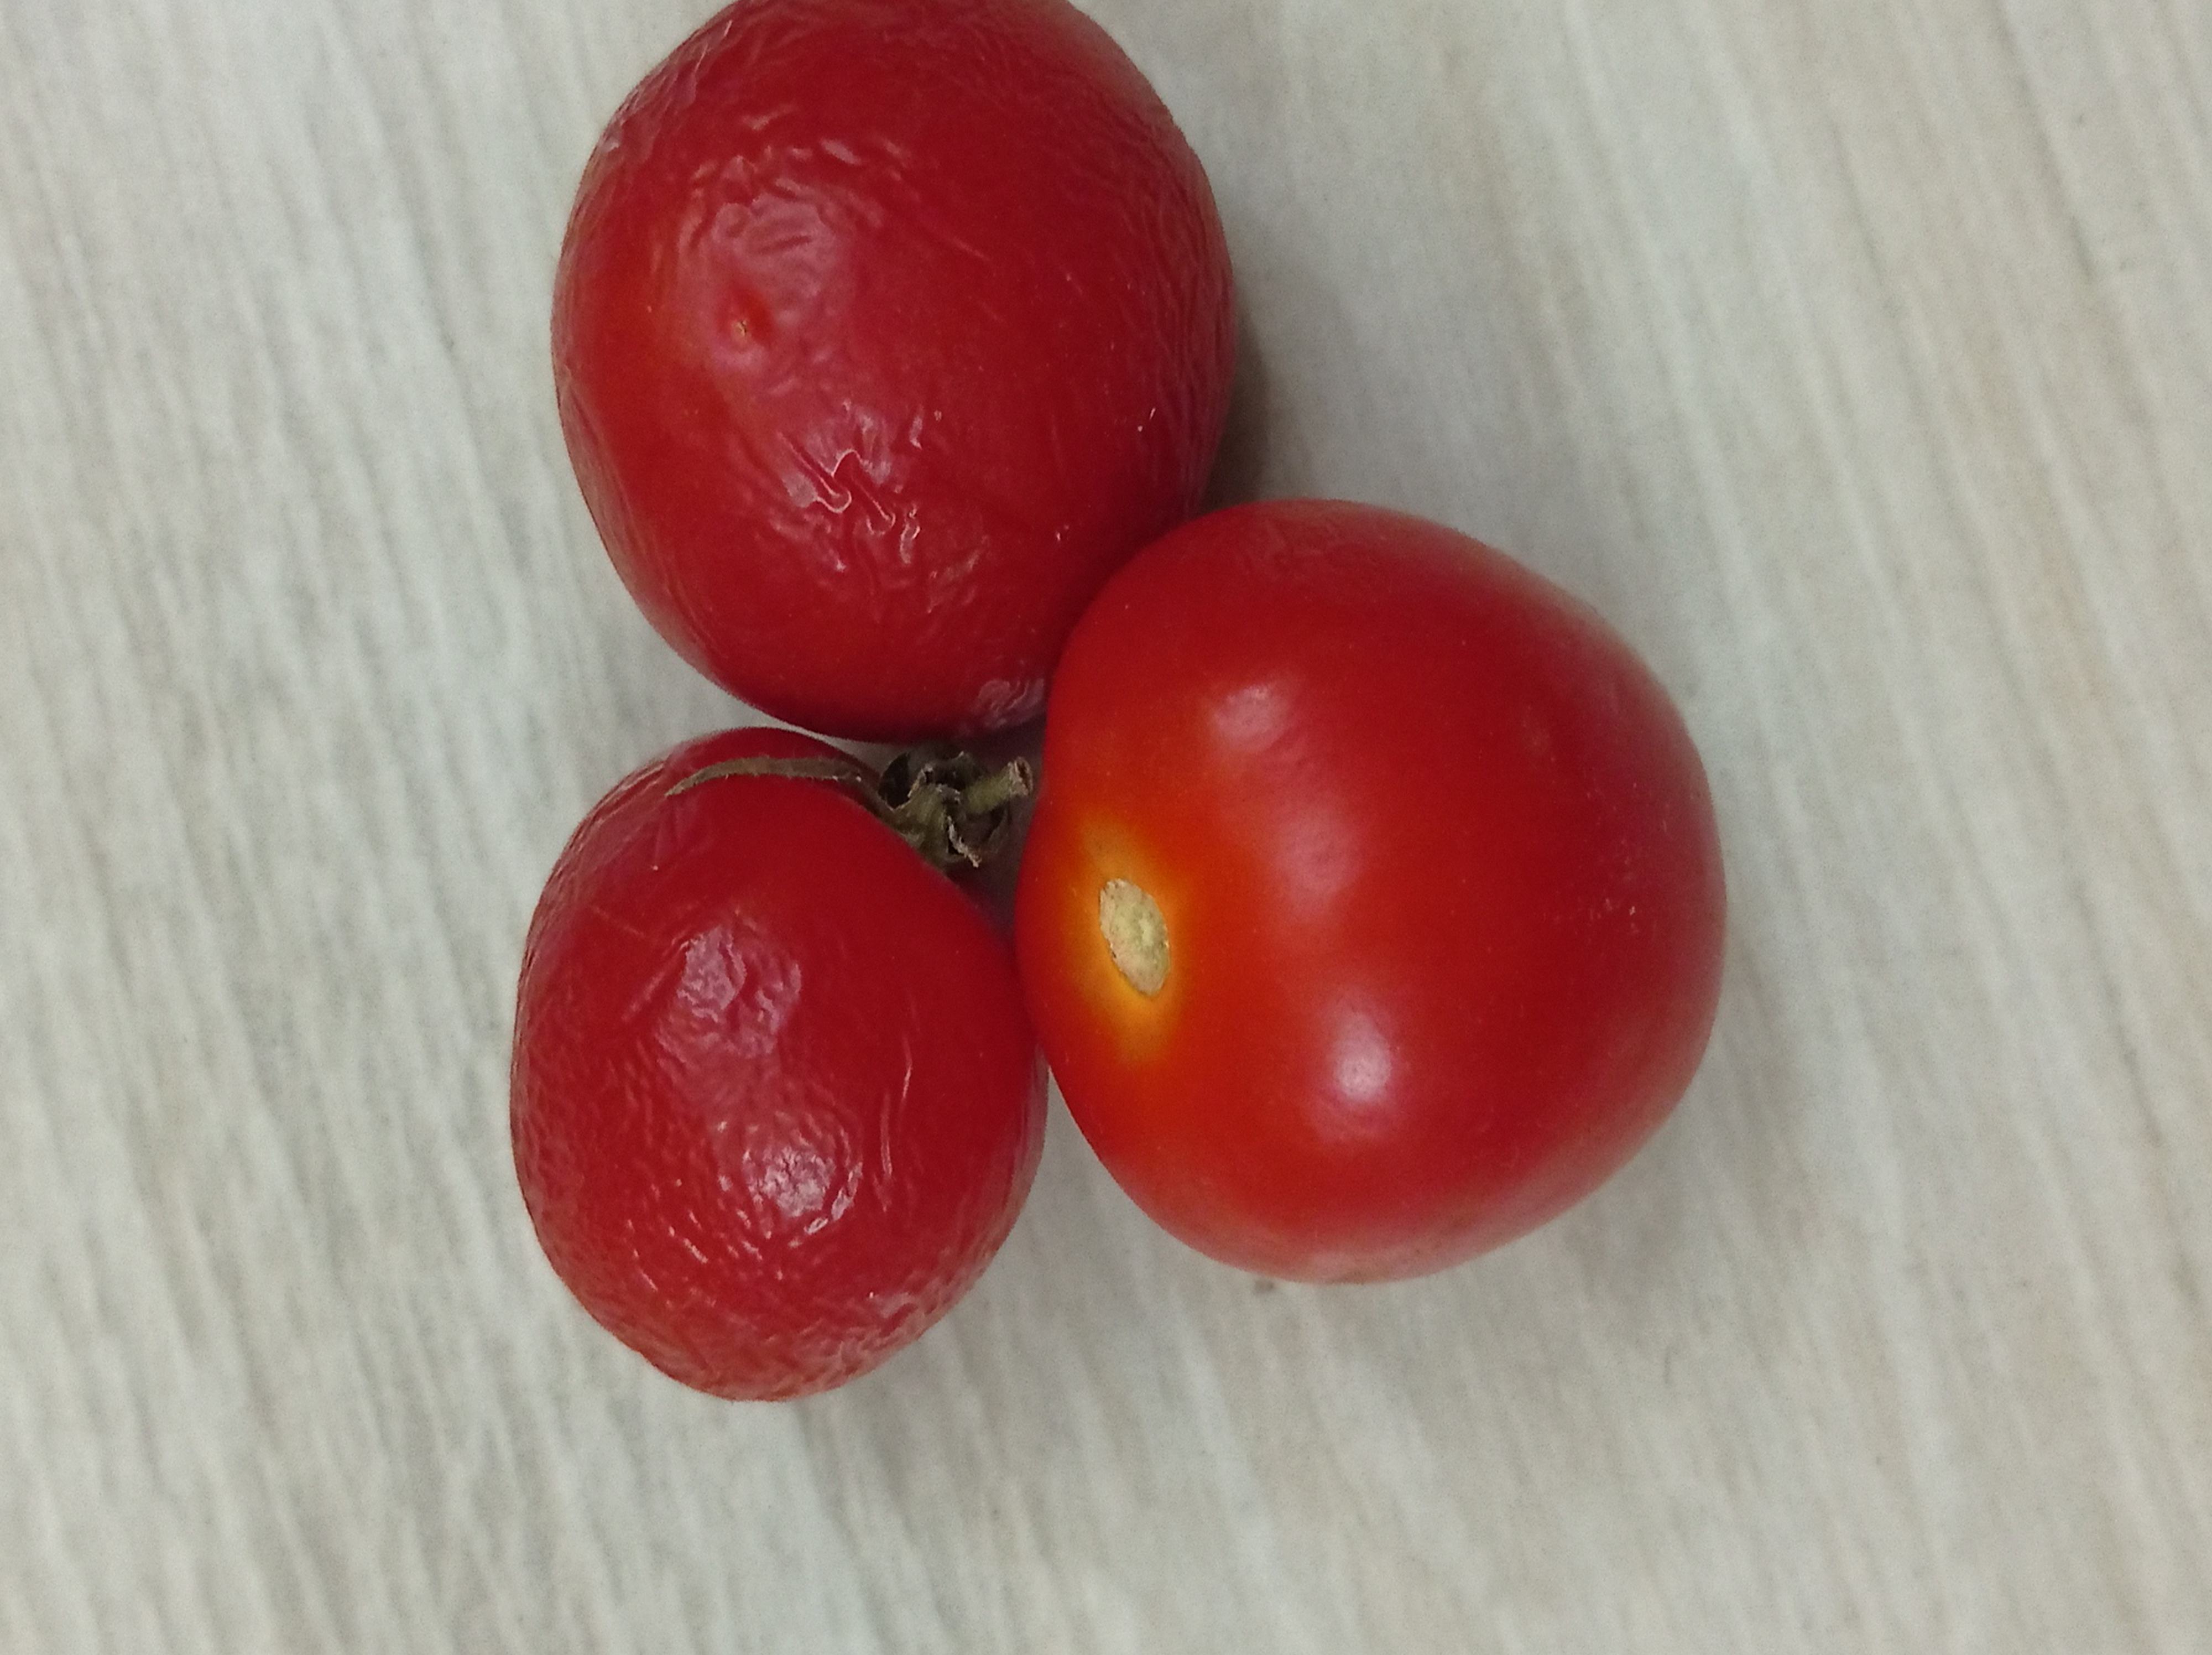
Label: Fresh